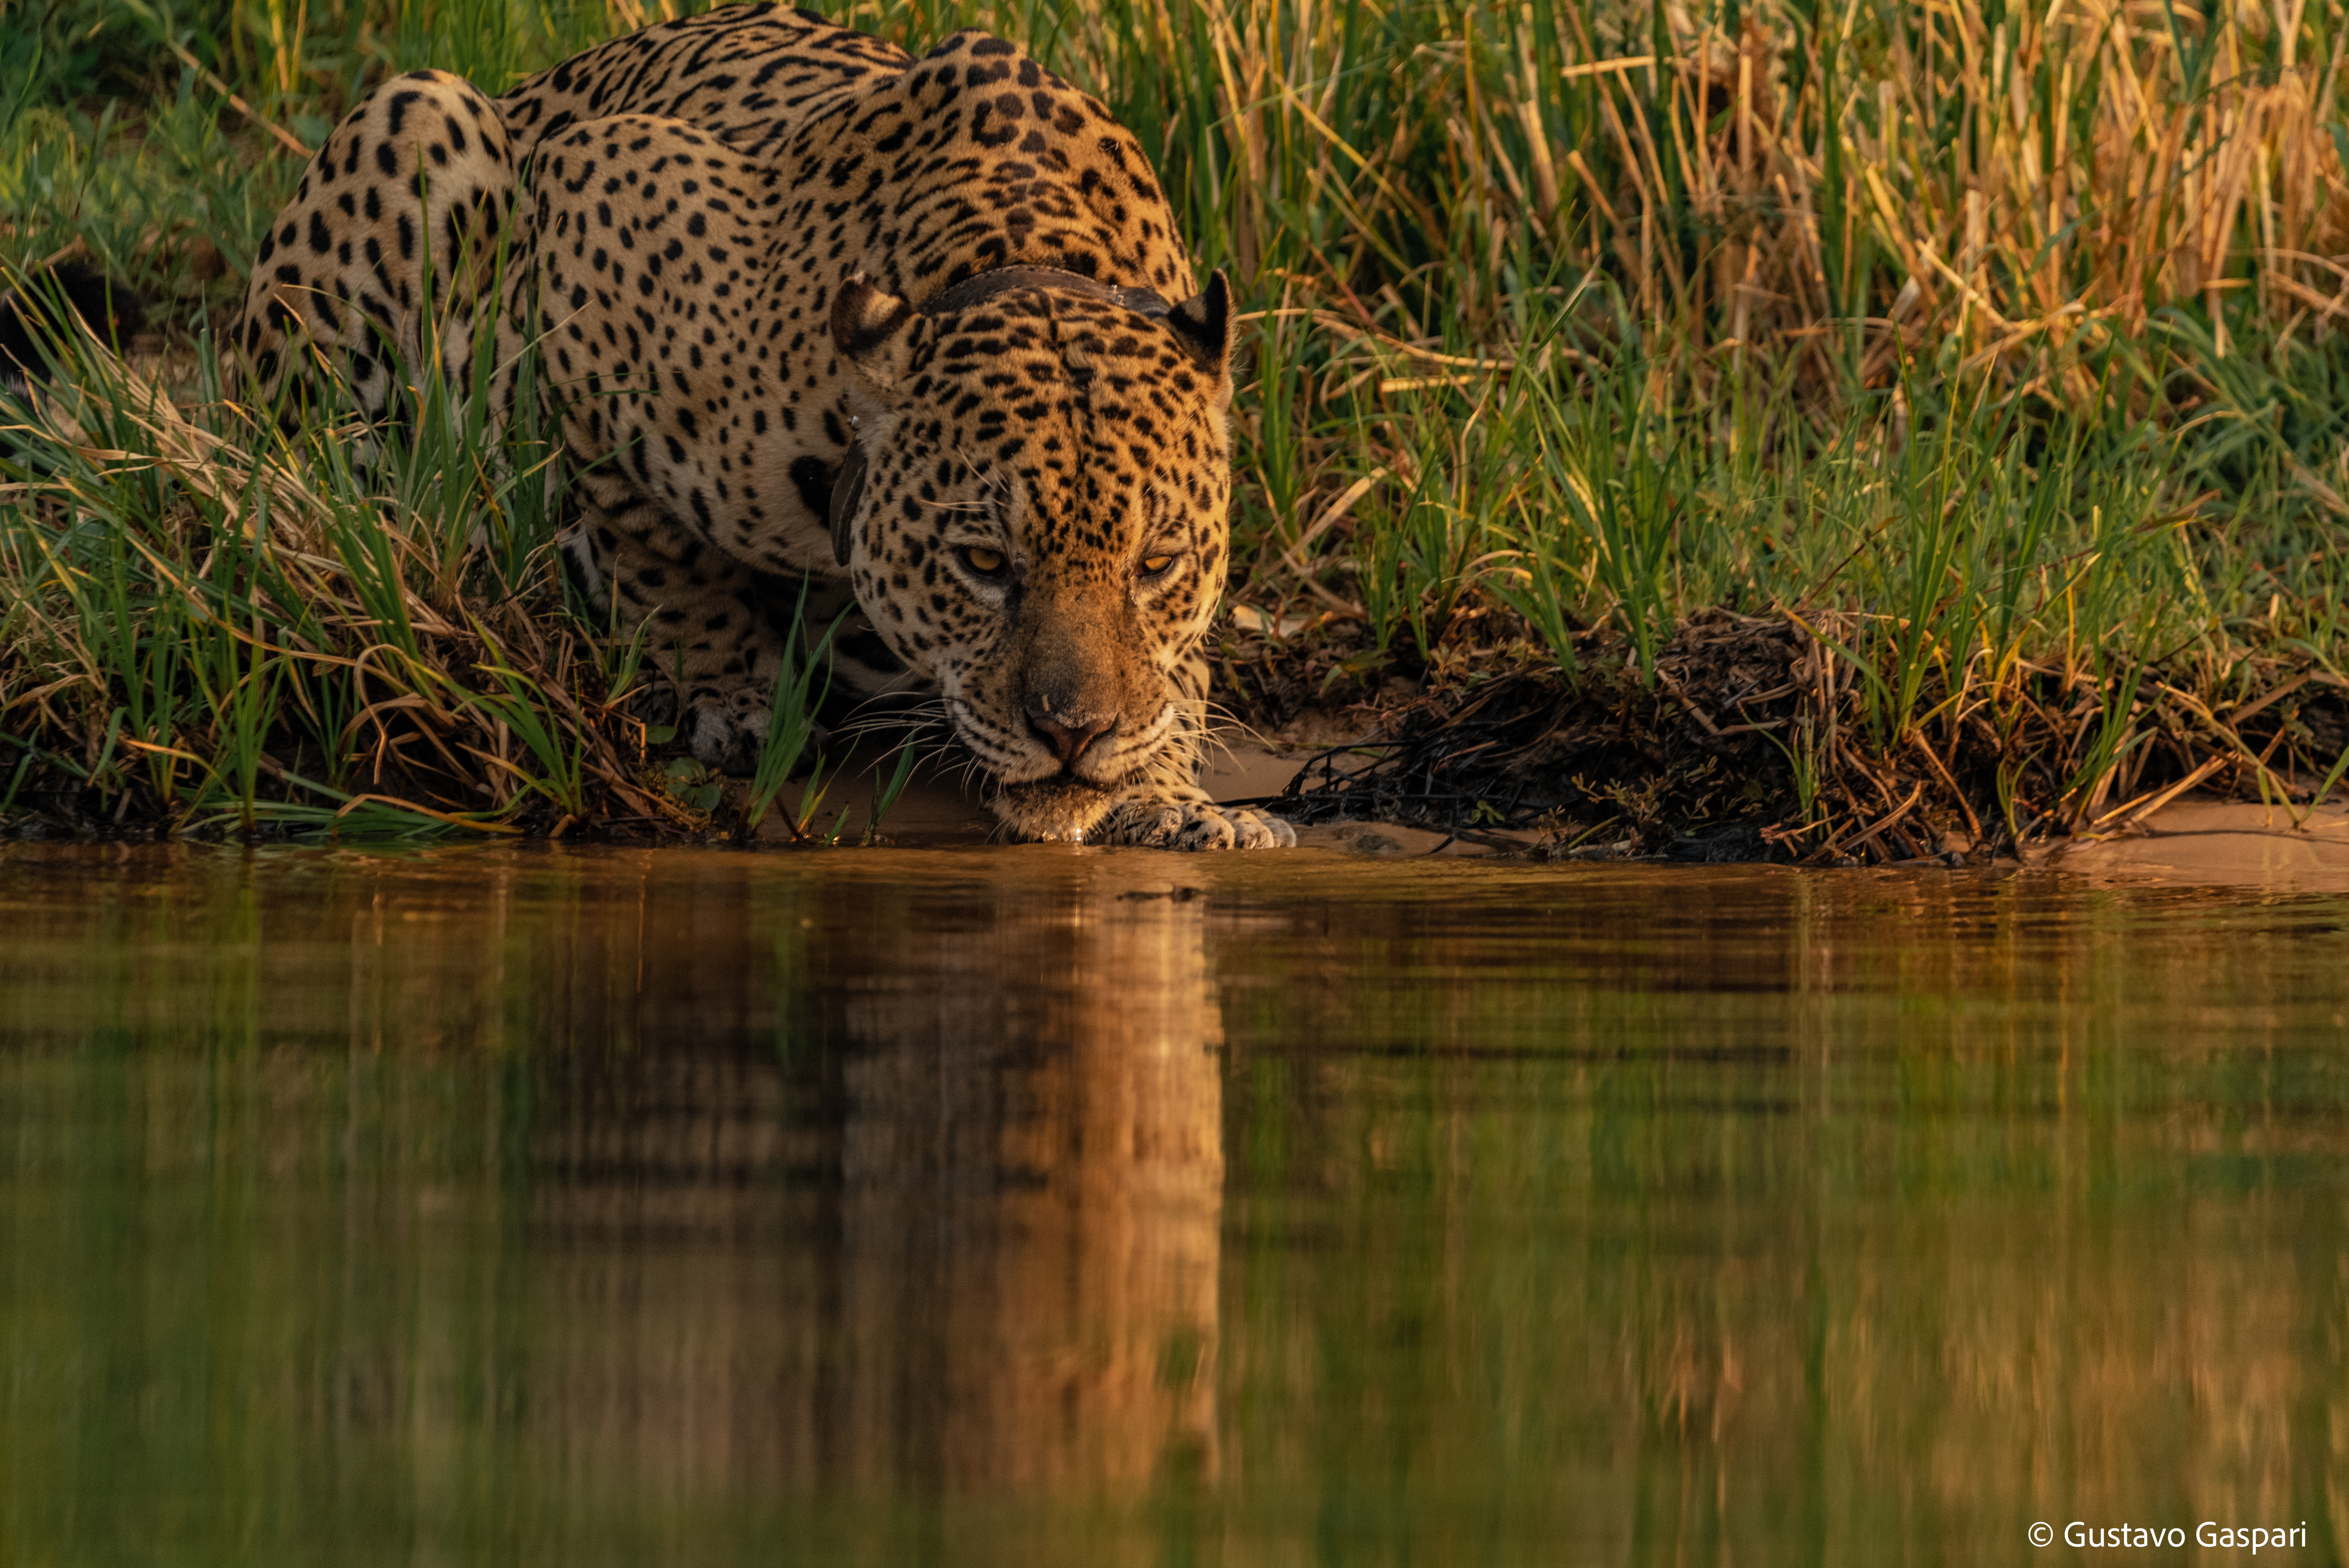
Jaguar: Ousado